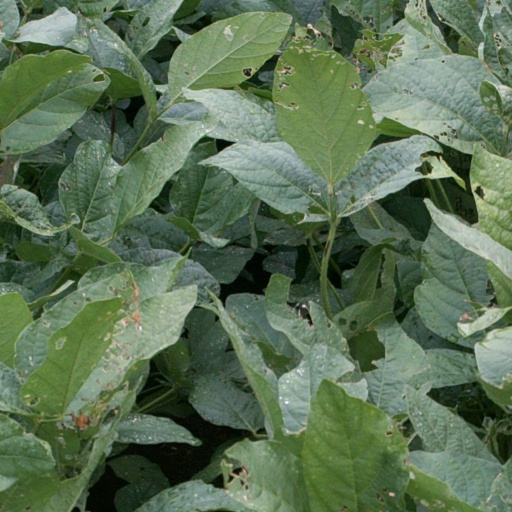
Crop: soybean